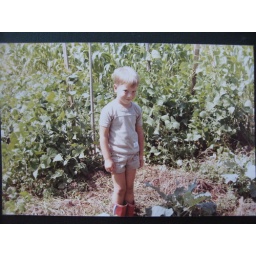
1982. Me standing in red rubber boots in my fathers garden in Laurens, NY.